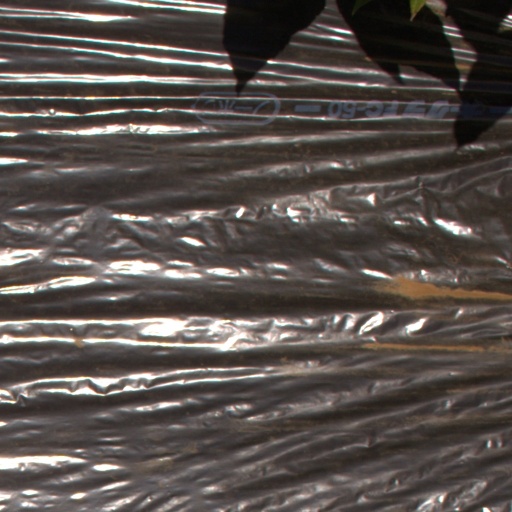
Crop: Jerusalem artichoke